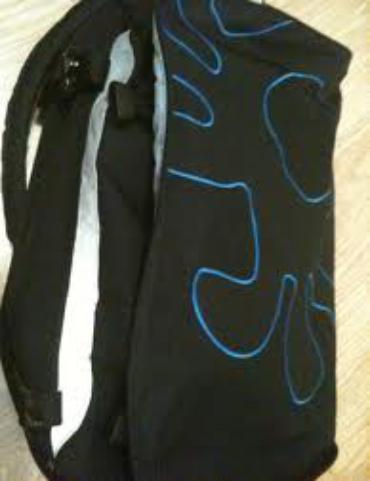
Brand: Crumpler
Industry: Clothes